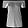
Label: T - shirt / top